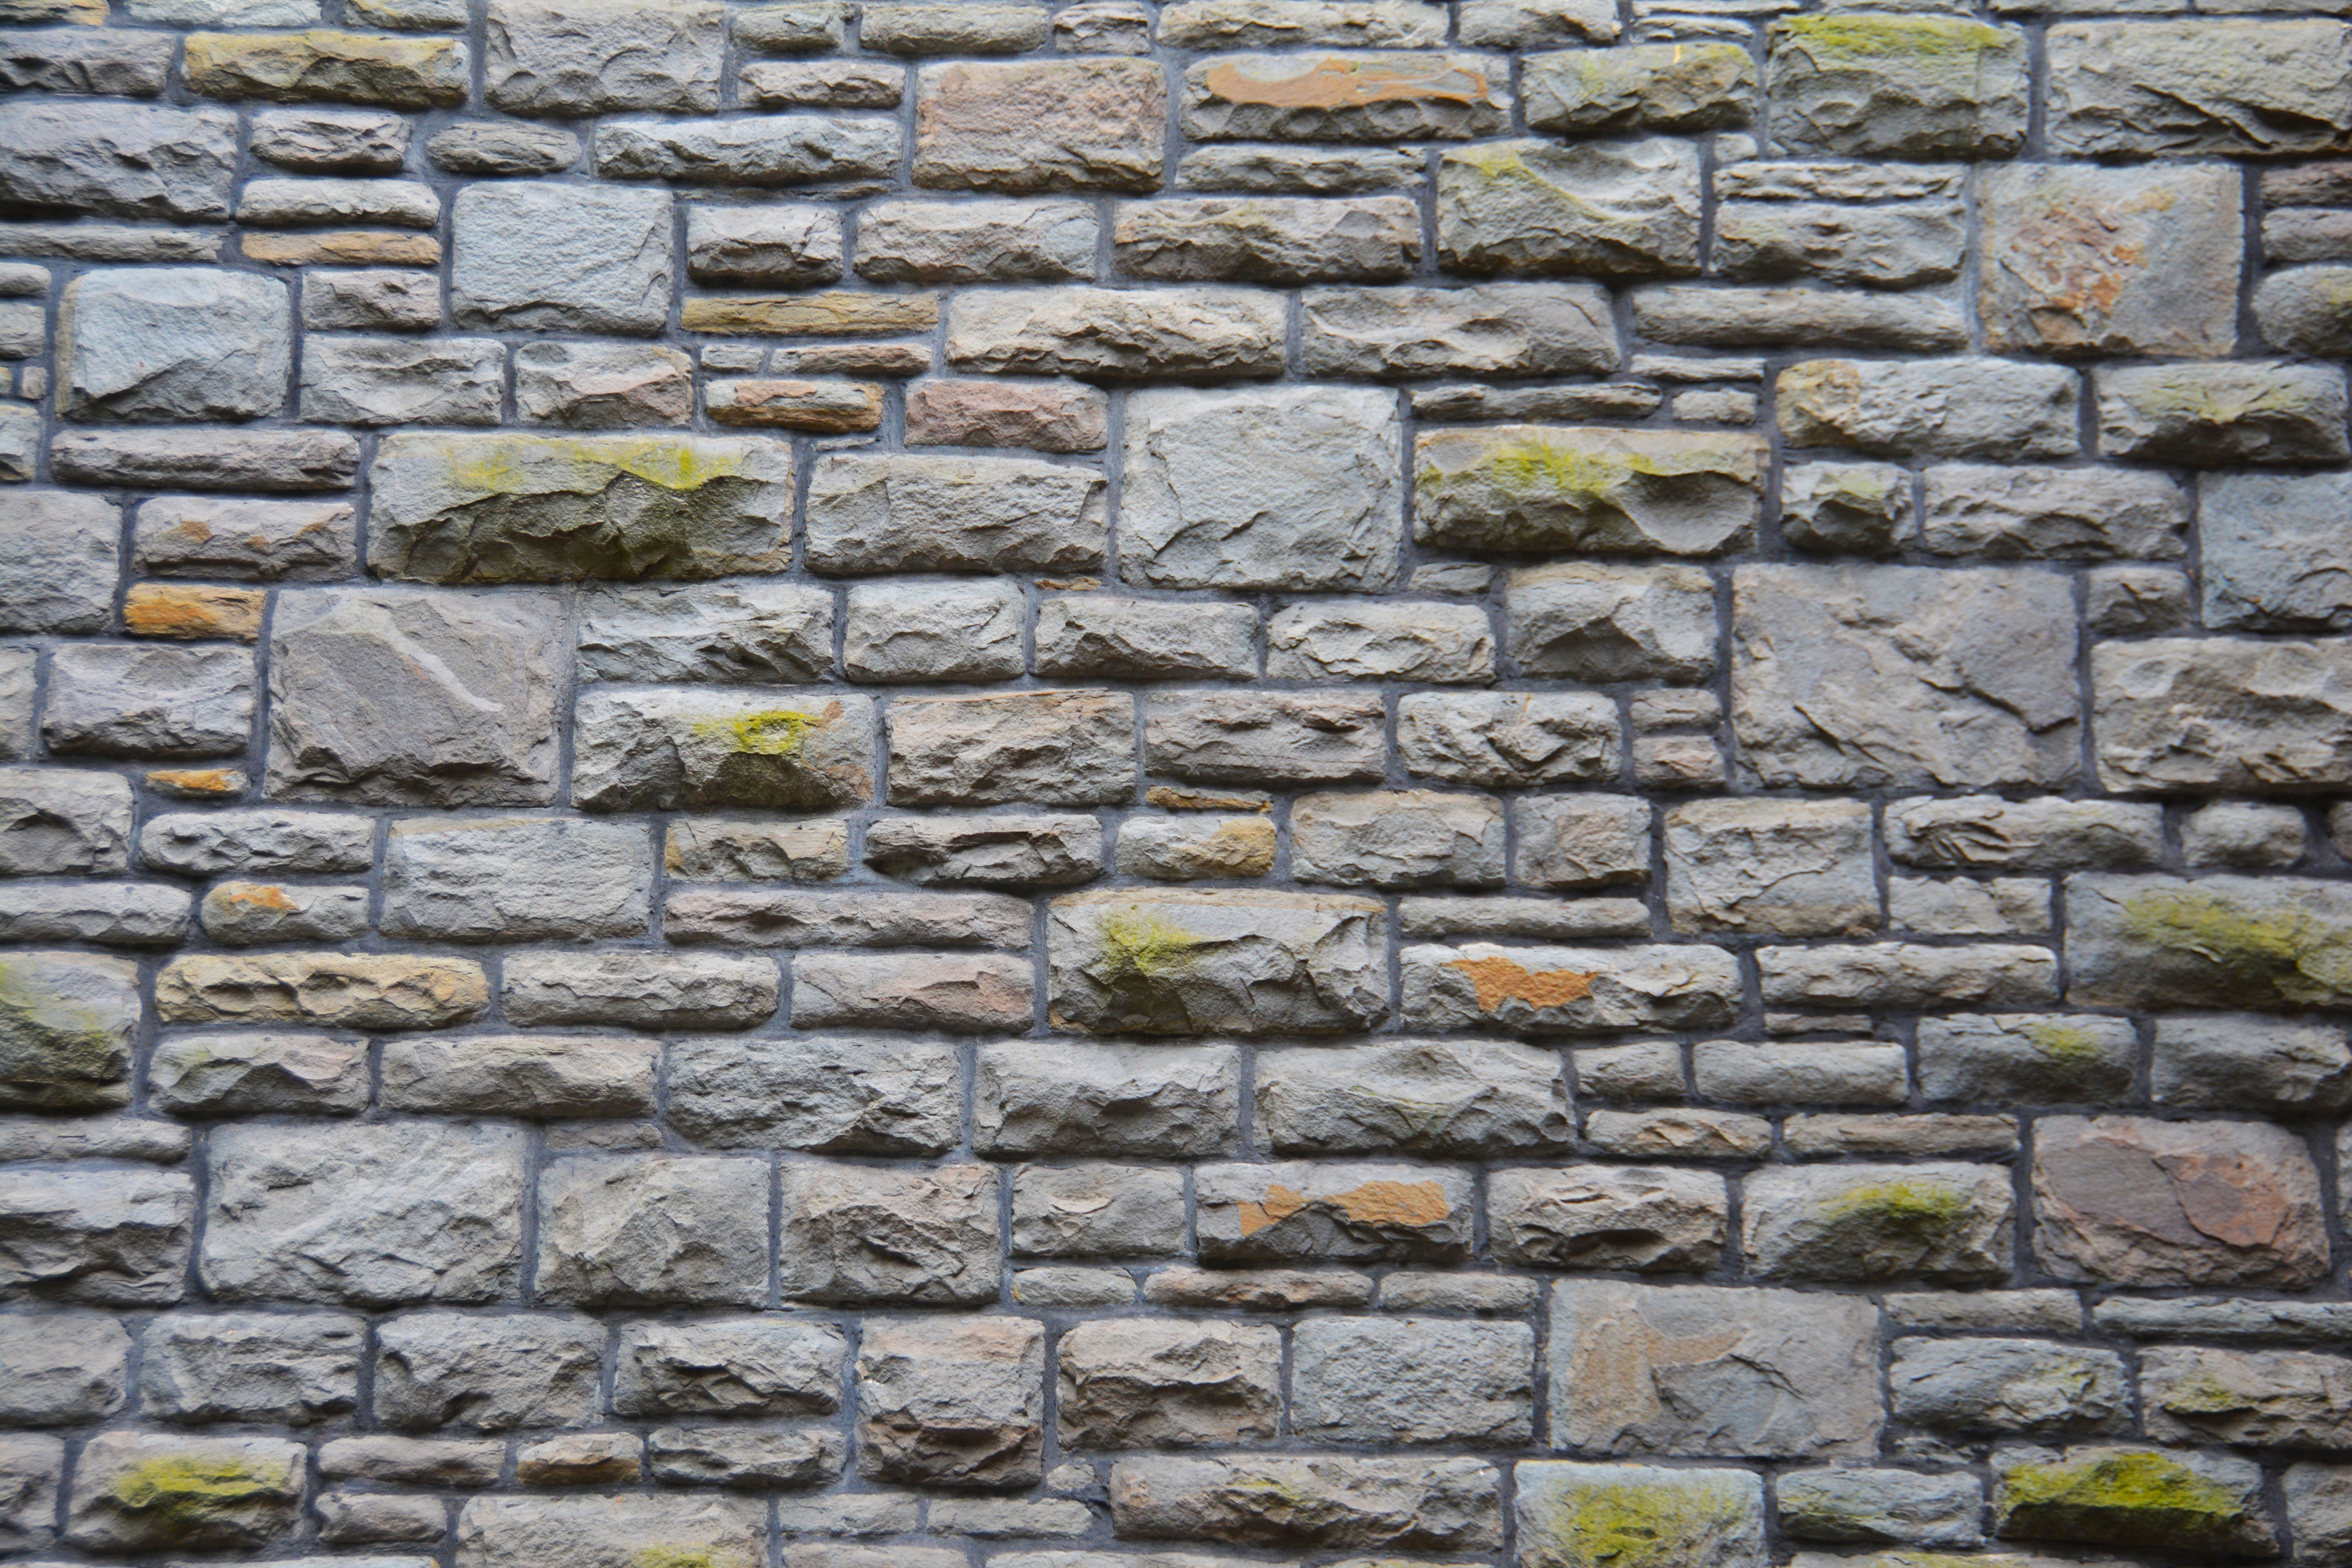
rock, architecture, structure, house, building, old, cobblestone, wall, stone, construction, ancient, exterior, stone wall, historic, brick, material, outdoors, wales, medieval, history, welsh, brickwork, traditional, masonry, pointing, cardiff, flooring, road surface, welsh wall